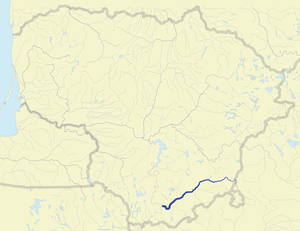
Merkys
Merkys er en flod i det sydlige Litauen og det nordlige Hviderusland. Den løber 13 km gennem Hviderusland, 5 km langs den hviderussiske-litauiske grænse og 195 km gennem Litauen før den udmunder i Nemunas nær Merkinė.